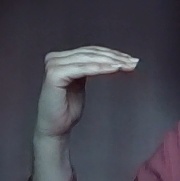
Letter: haa